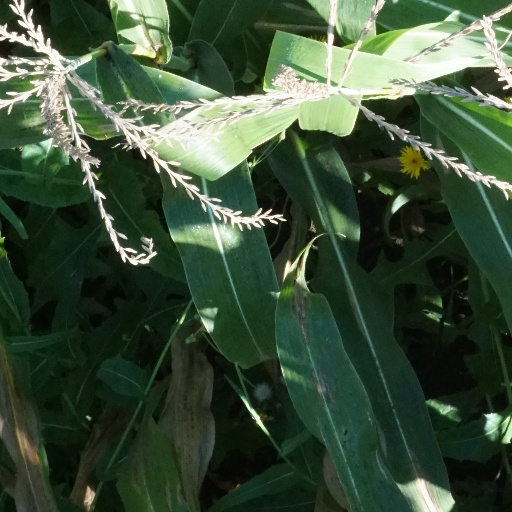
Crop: maize; corn